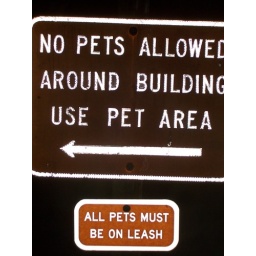
This sign was up at the Virginia rest stop. There was a cat wandering around that failed to read the sign.